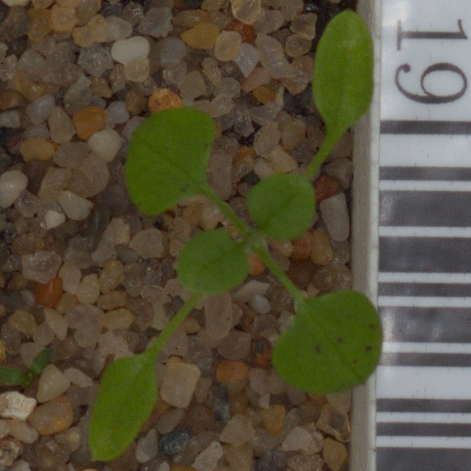
Label: common_chickweed